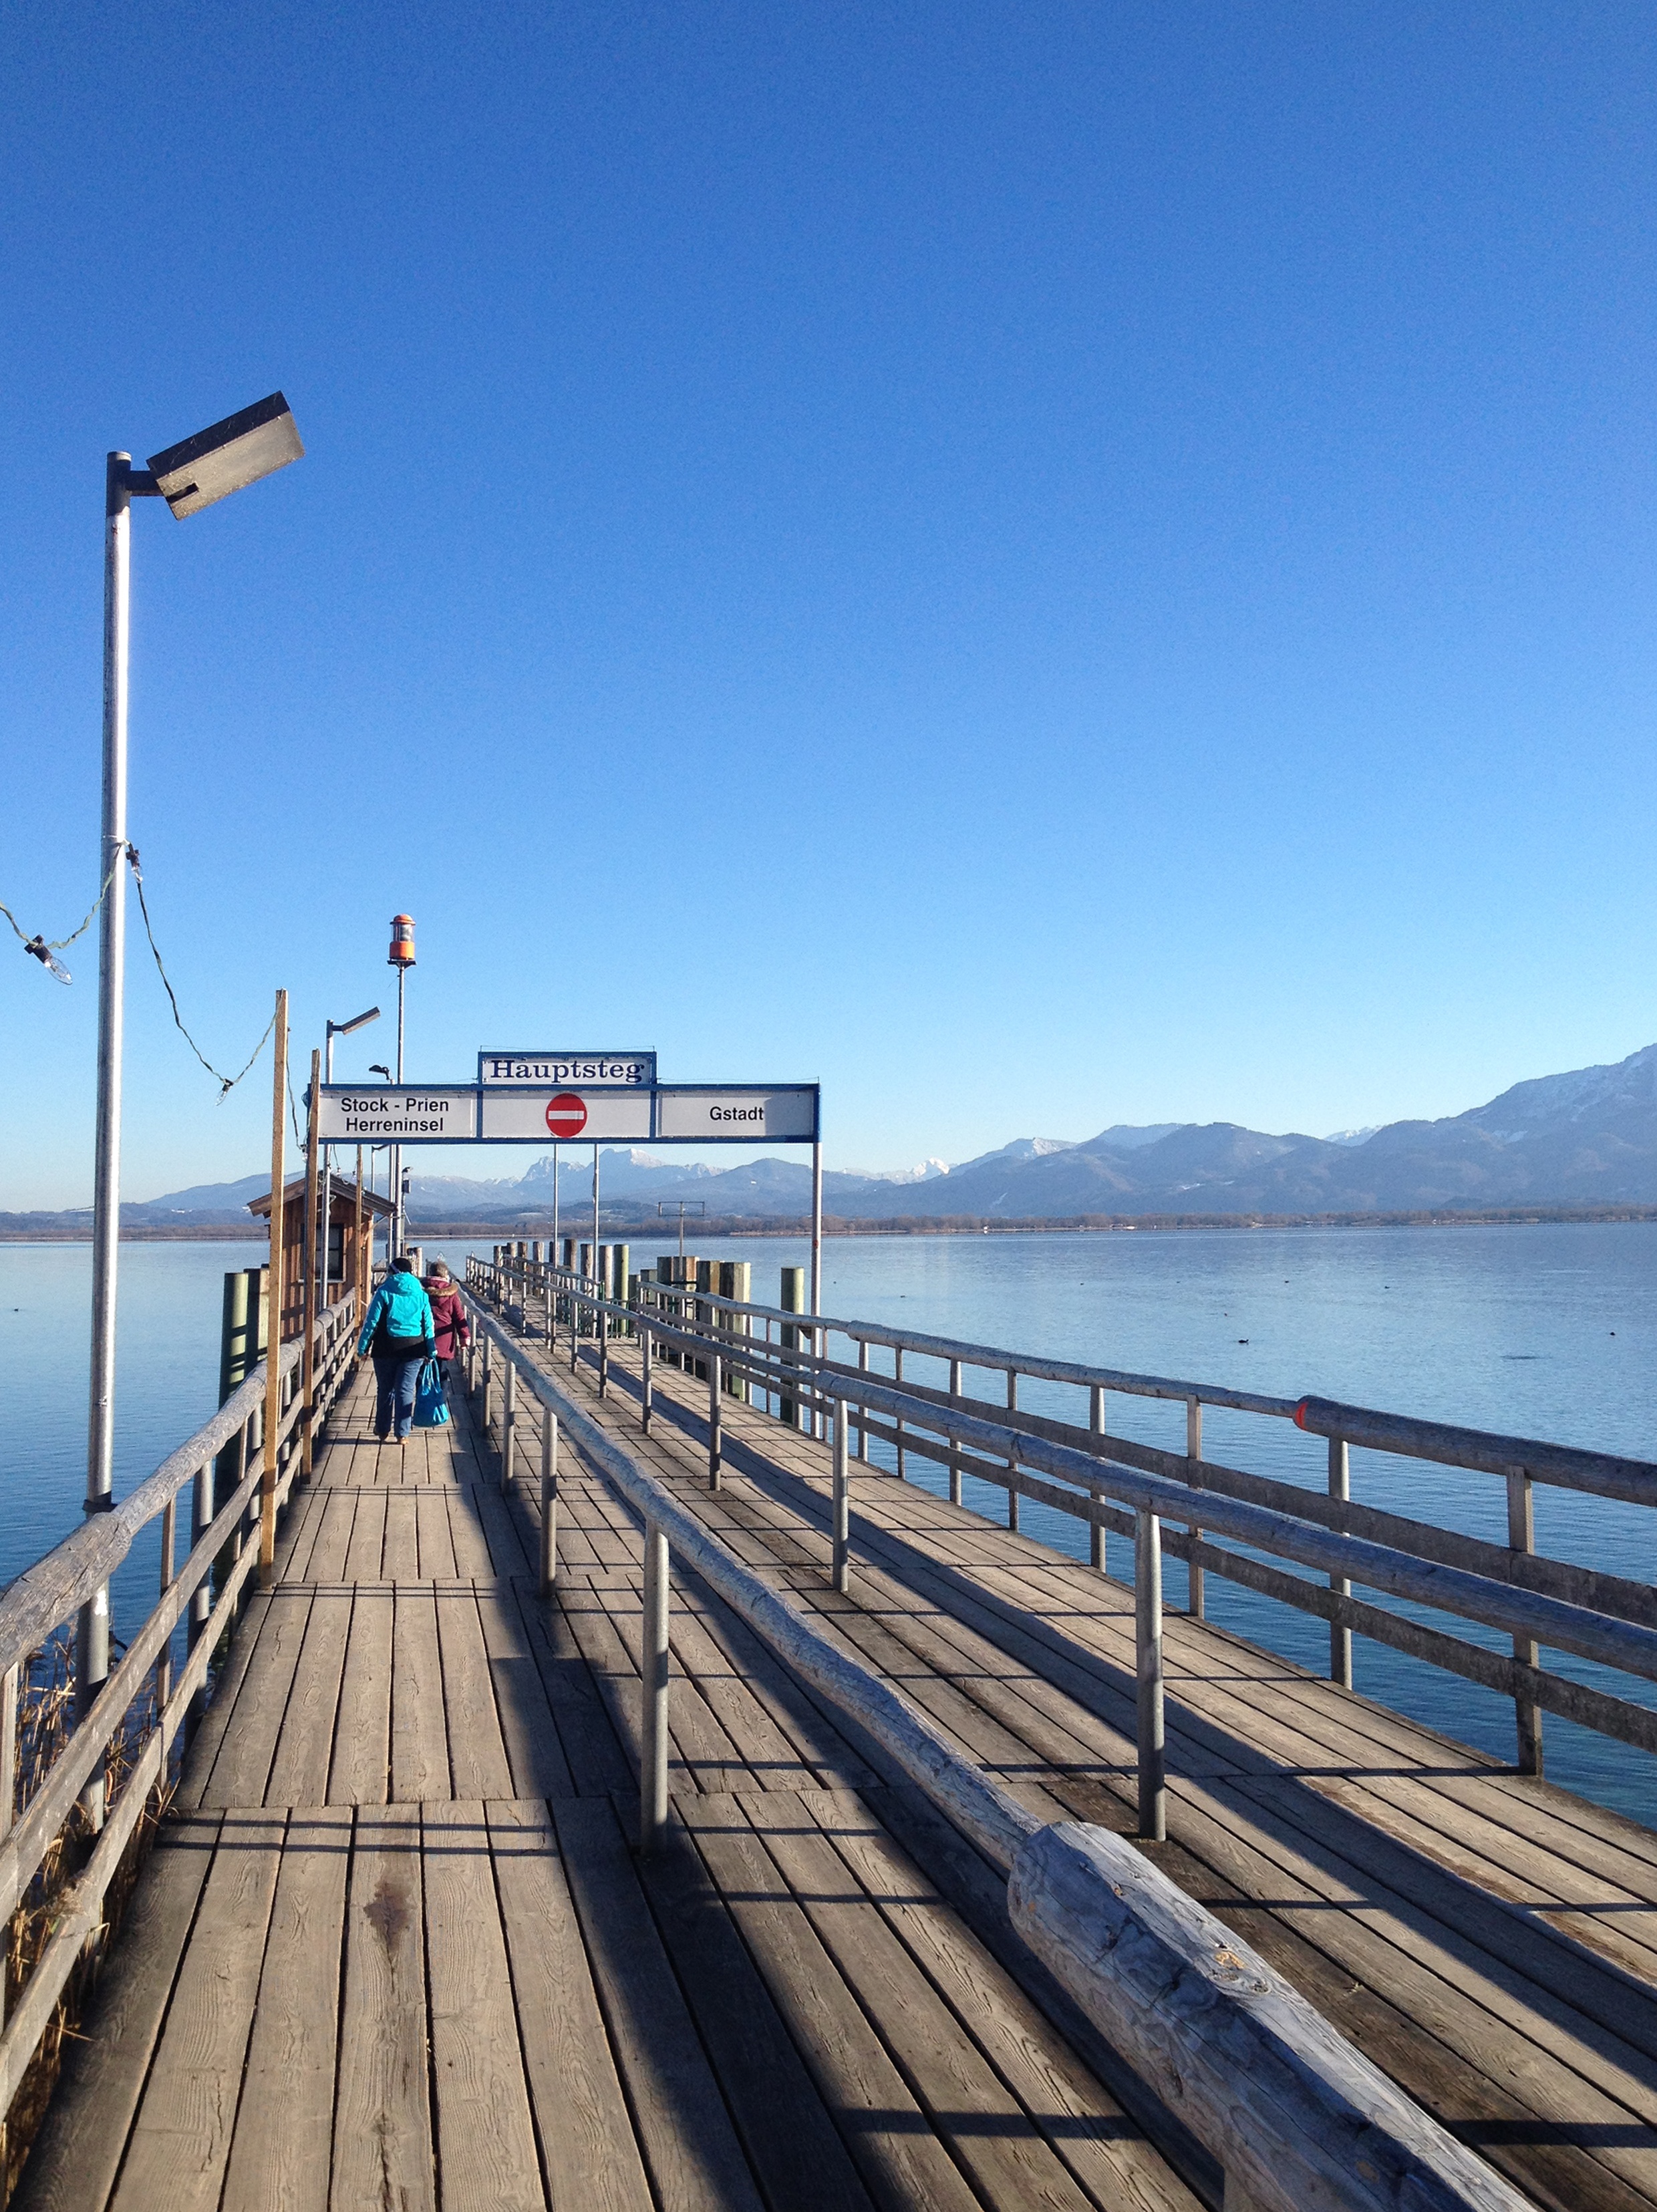
beach, sea, coast, water, ocean, horizon, dock, sky, boardwalk, shore, lake, view, pier, walkway, vacation, web, vehicle, autumn, bay, blue, jetty, germany, mood, silent, waters, visitors, upper bavaria, chiemsee, ladies island